Gaillardia aristata

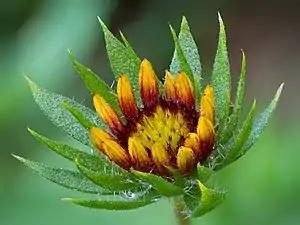
Close-up of emerging flower

"Gaillardia aristata" grows in many habitats such as plains, prairies, and meadows. It is a perennial herb reaching maximum heights of anywhere between . It has lance-shaped leaves near the base and several erect, naked stems holding the flowers.